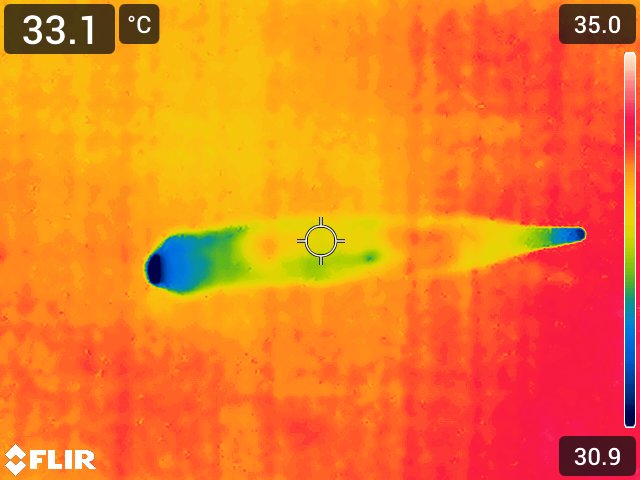
Maturity: over_matured